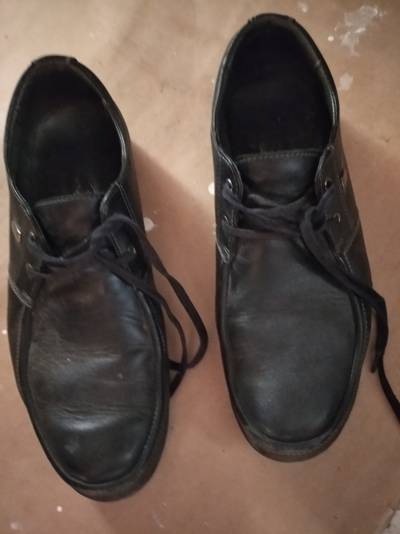
Waste category: shoes